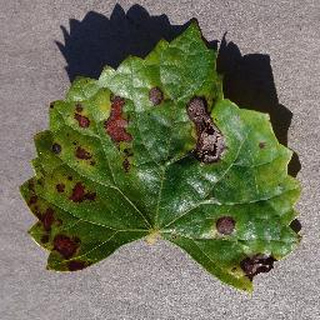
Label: grape_esca_black_measles